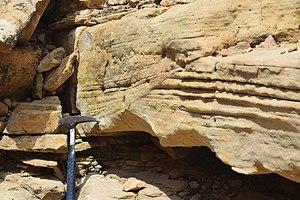
Cette liste présente les organismes dans le domaine des géosciences.
Les roches siliciclastiques sont des roches sédimentaires détritiques non carbonatées constituées presque exclusivement de silice sous forme de quartz ou d'autres minéraux silicatés. Toutes les roches siliciclastiques sont formées par des processus inorganiques, déposées par des procédés mécaniques avant d'être finalement lithifiées. Ce sont principalement des roches gréseuses et elles représentent 50 à 60% des objectifs d'exploration de pétrole et de gaz dans le monde. Les autres minéraux silicatés présents sont principalement des feldspaths, des micas et des argiles.